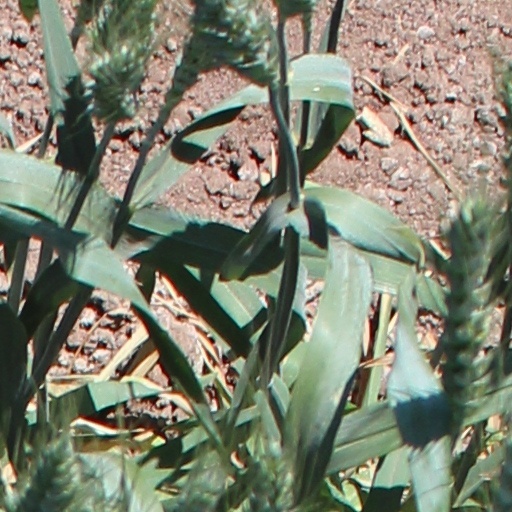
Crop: wheat